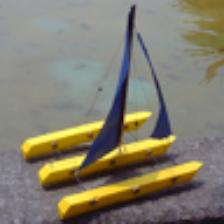
Label: NonHuman